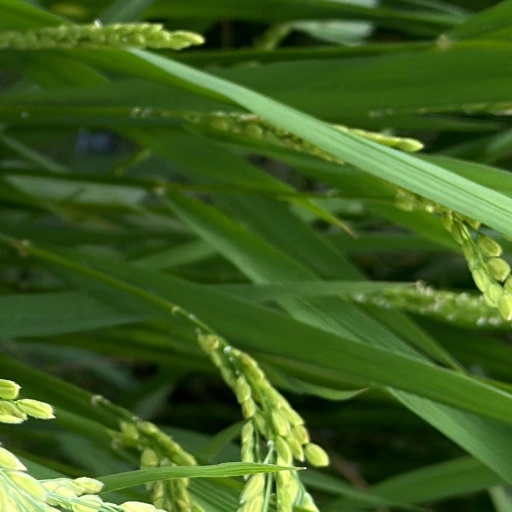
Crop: rice